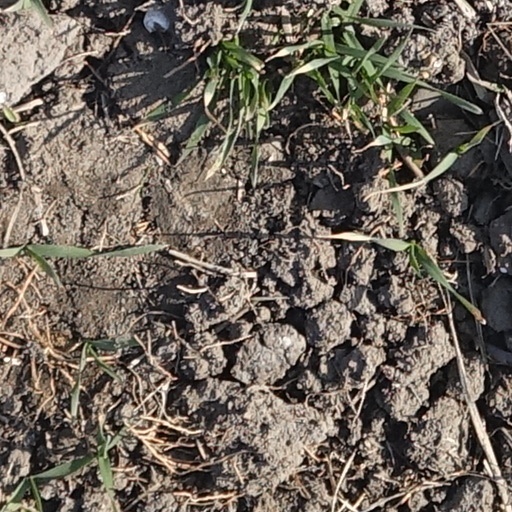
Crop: wheat